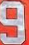
Number: 9